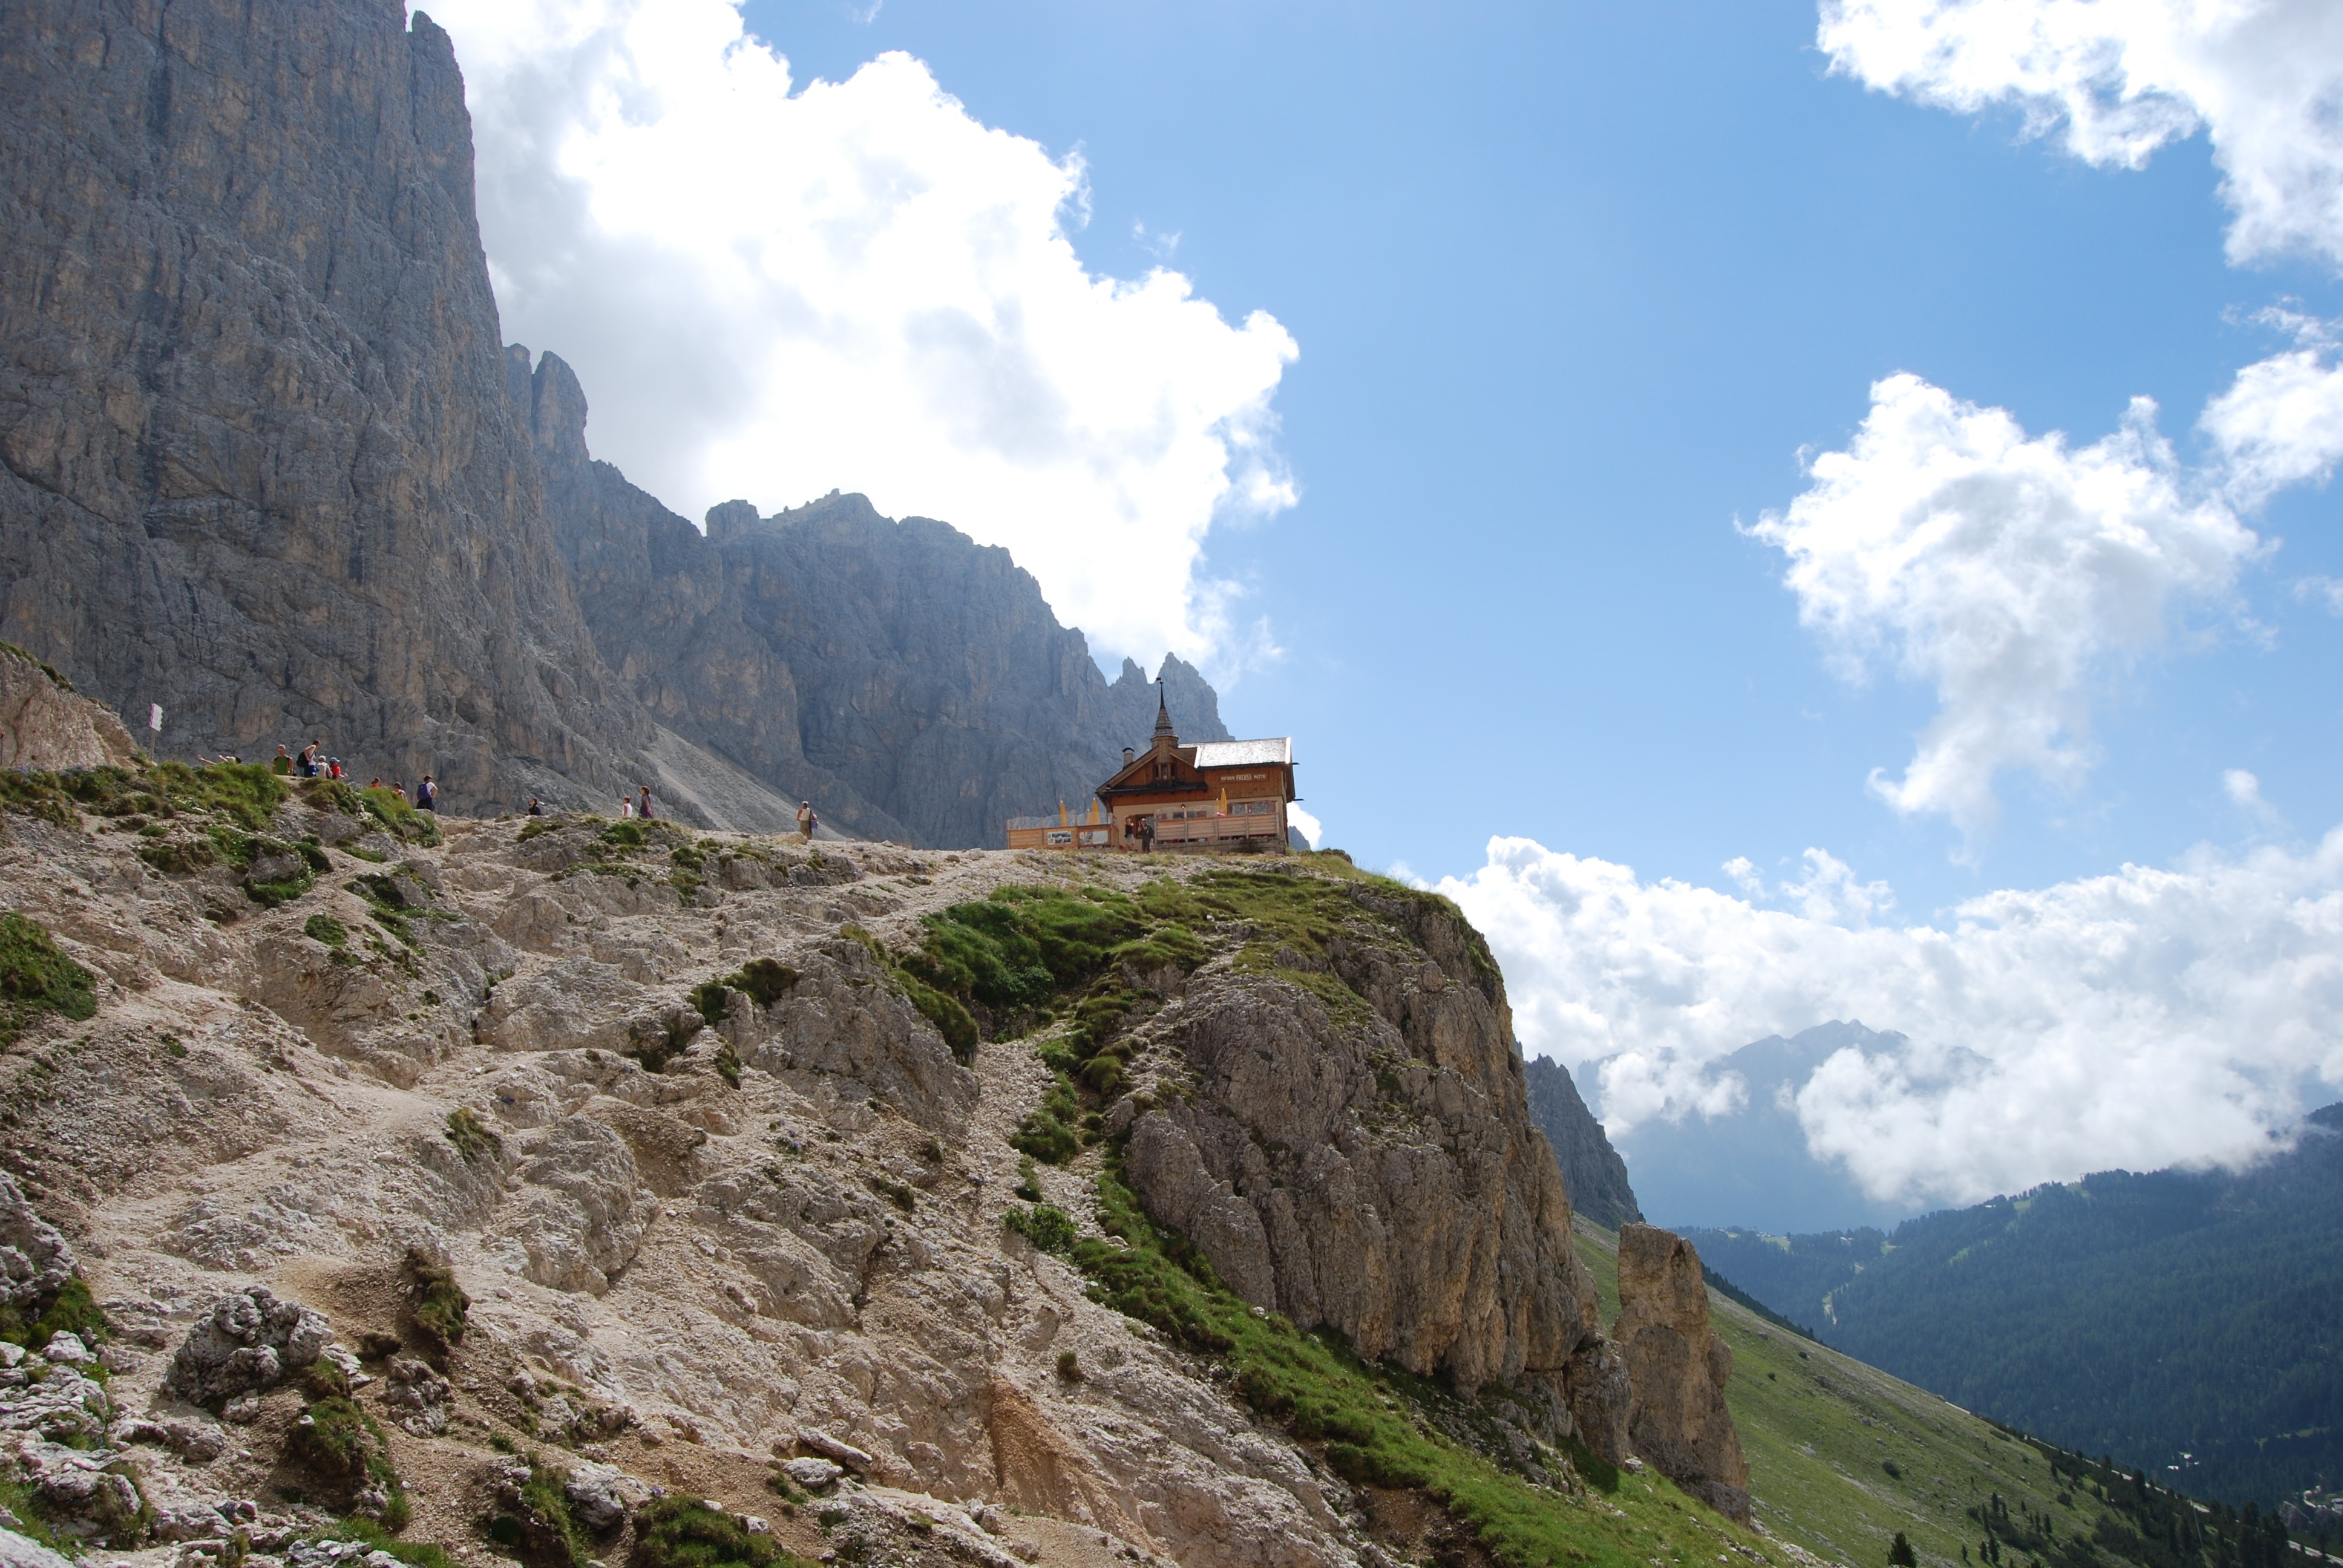
rock, walking, mountain, hiking, adventure, valley, mountain range, cliff, italy, terrain, ridge, geology, trekking, mountains, alps, badlands, plateau, refuge, dolomites, landform, mountain pass, deadbolt, geographical feature, mountainous landforms, vajolet